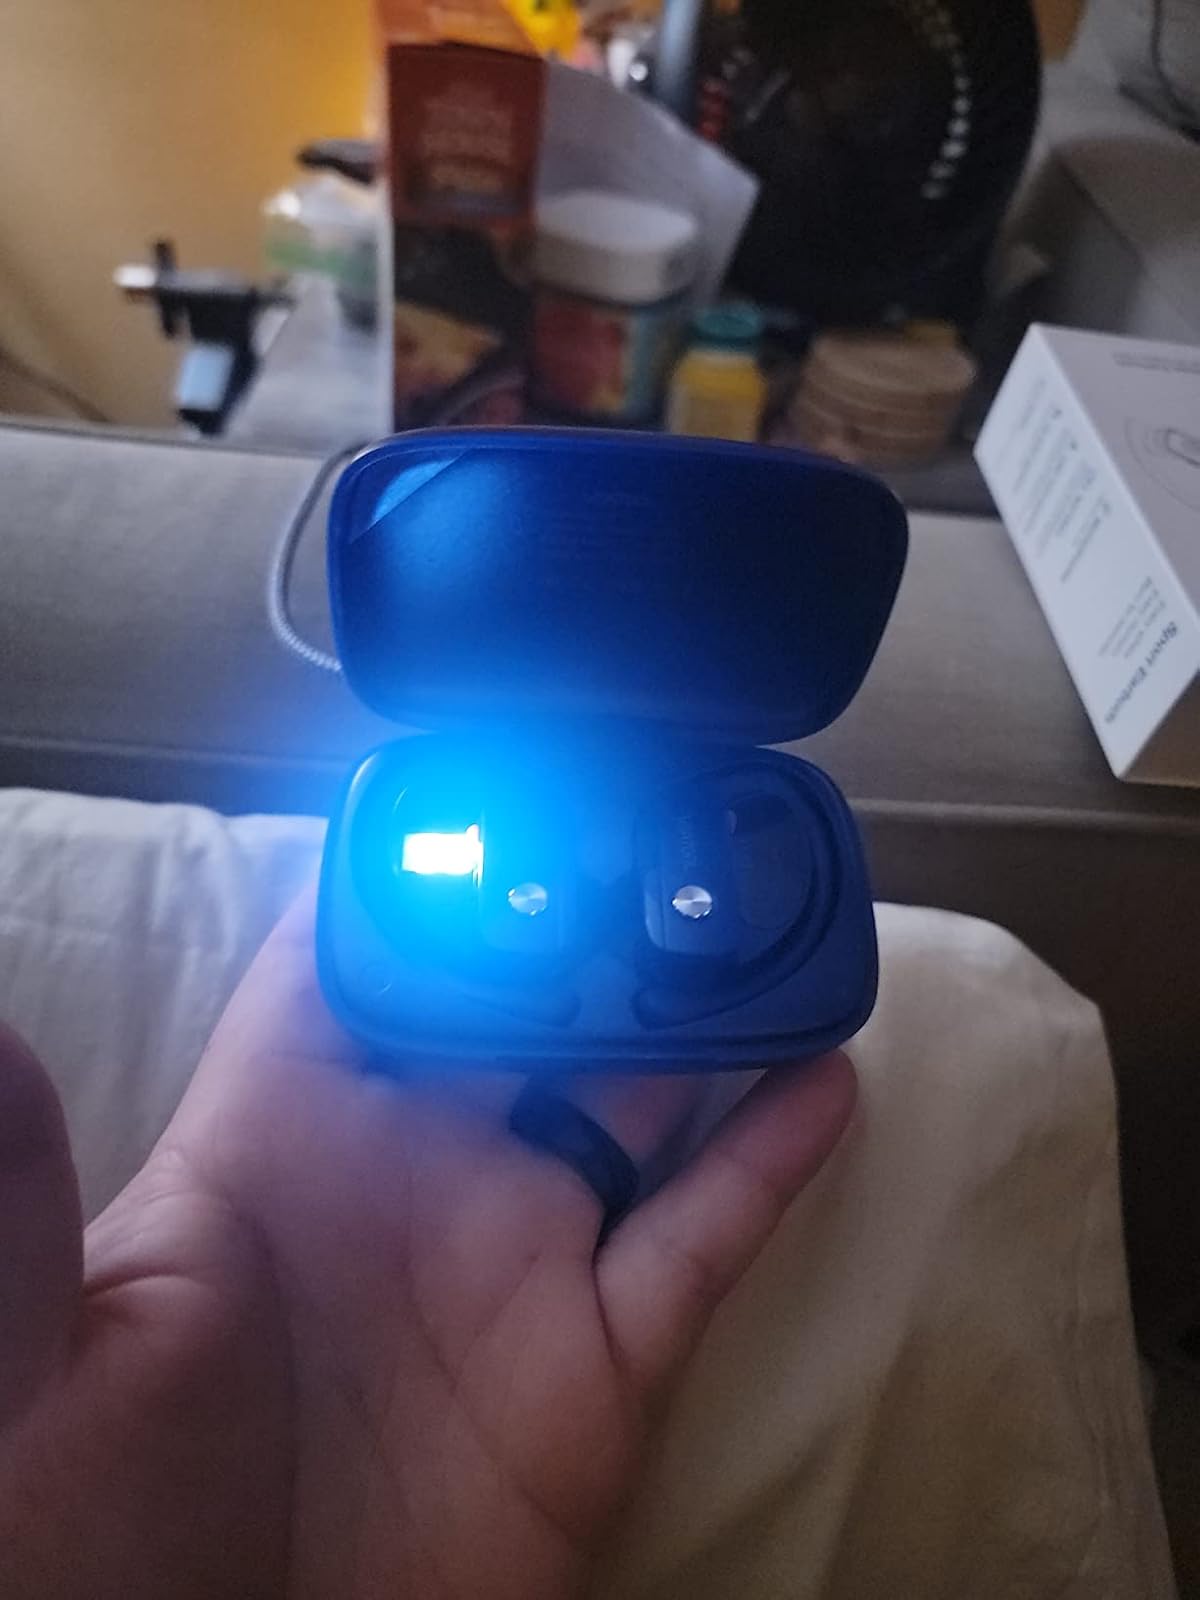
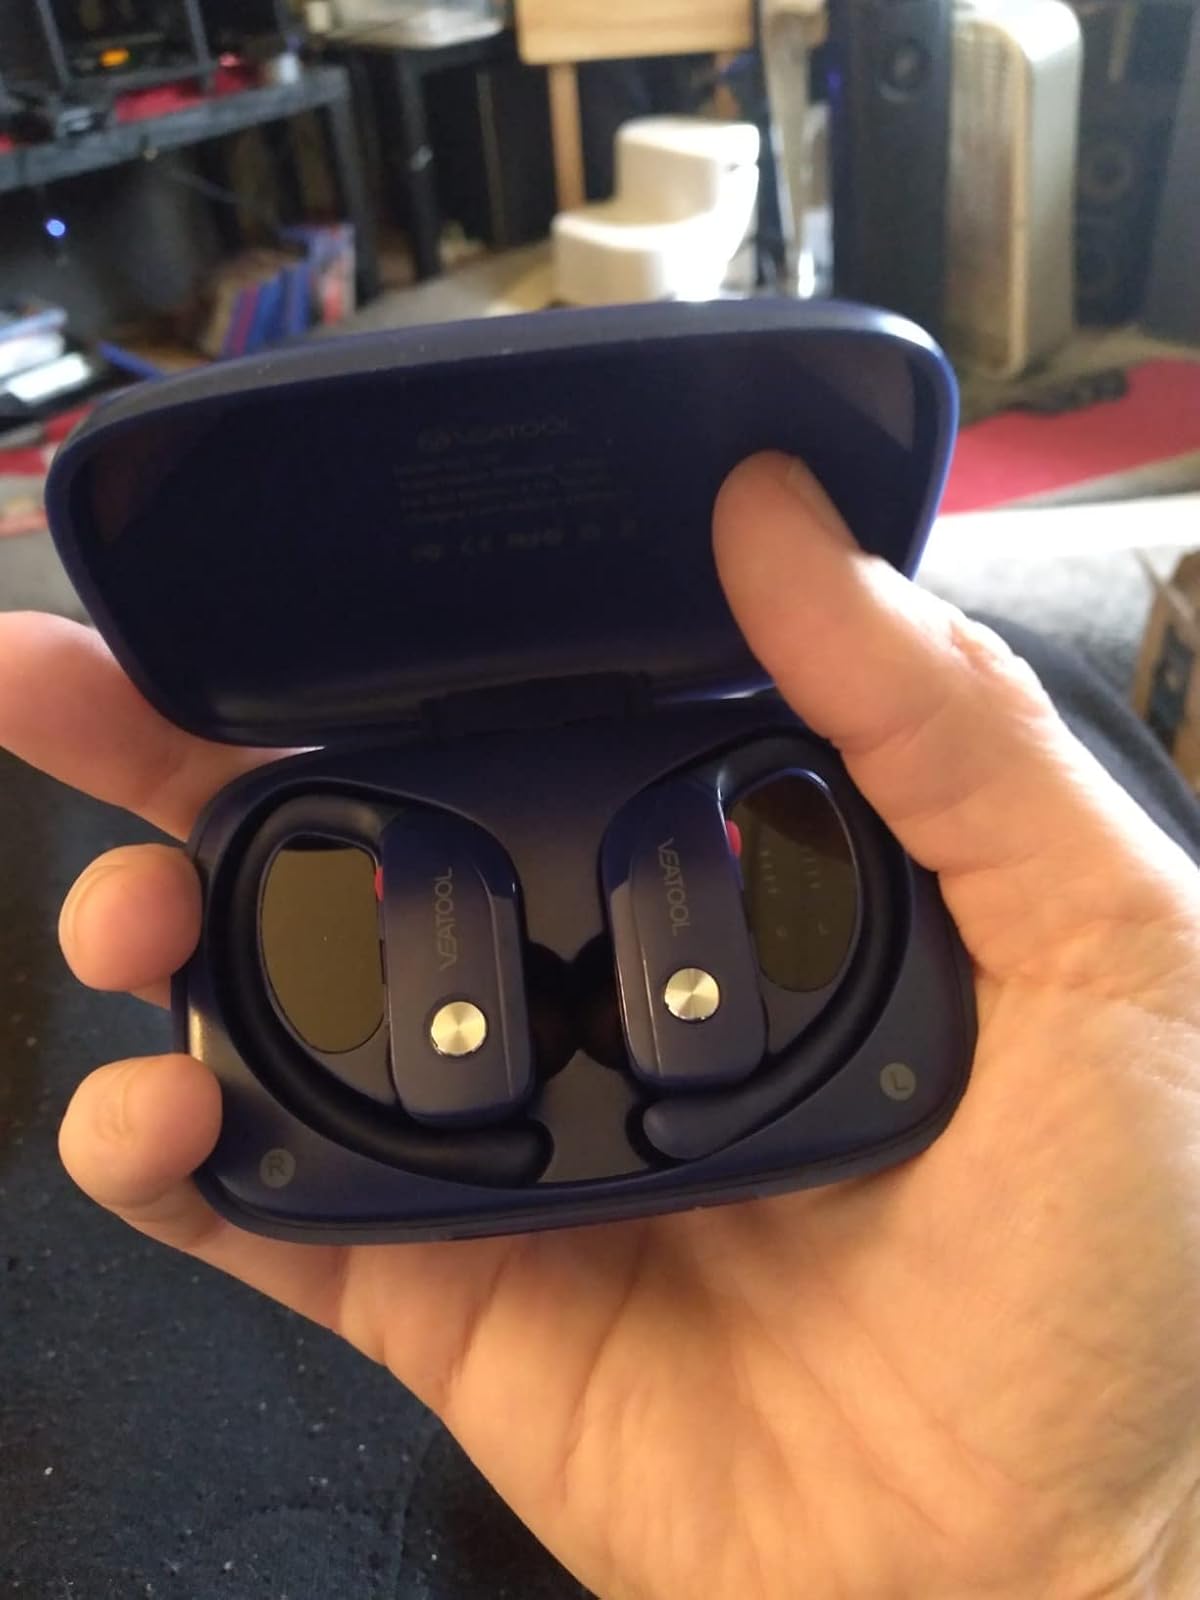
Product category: earbuds
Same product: yes